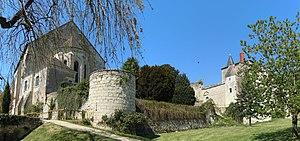
Église et château de Sainte-Maure-de-Touraine
Le château de Saint-Maure-de-Touraine, également connu sous le nom de château des Rohan, est un château construit au cours du XVᵉ siècle, à Sainte-Maure-de-Touraine, en Indre-et-Loire. Le château est fondé par Foulques Nerra vers 990.
L'église Sainte-Maure-Sainte-Britte est une église catholique située à Sainte-Maure-de-Touraine, dans le département français d'Indre-et-Loire.